John B. Reid

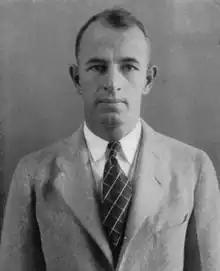
Reid pictured in "The Yucca 1928", North Texas State Teachers yearbook

John Bond Reid (February 25, 1896 – December 21, 1963) was an American football player and coach of football, basketball, and baseball. He served as head football coach at North Texas State Teachers College, now the University of North Texas, from 1925 to 1928, compiling a record of 16–18–3. Reid was also the head basketball coach at North Texas State Teachers from 1924 to 1929 and at Texas A&M University from 1929 to 1935, amassing a career college basketball record of 144–84. In addition, he was the head baseball coach at North Texas State Teachers College from 1925 to 1926, tallying a mark 7–11. He died of prostate cancer in 1963. He is interred at Magnolia Cemetery in Woodville.